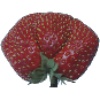
Label: Strawberry Wedge 1